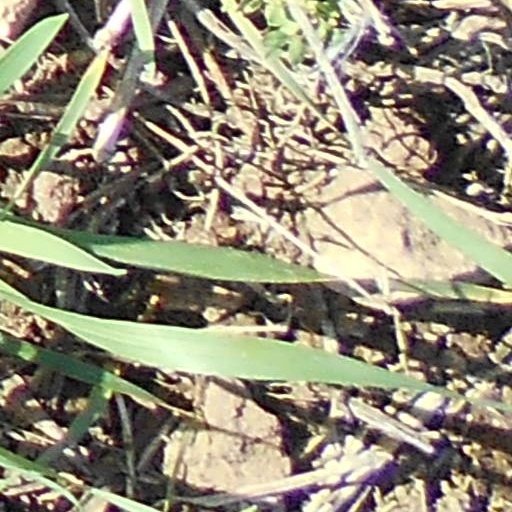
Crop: wheat